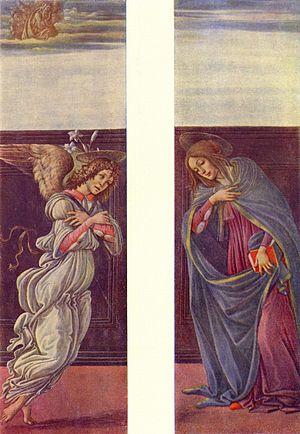
Une Annonciation d'encadrement est une représentation picturale du thème iconographique de L'Annonciation en deux panneaux distincts représentant :